Human hair color

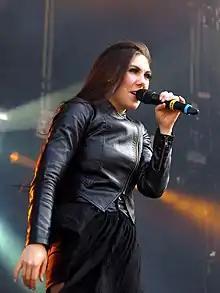
Musician Elize Ryd with brown hair

Brown hair is the second most common human hair color, after black. Brown hair is characterized by higher levels of eumelanin and lower levels of pheomelanin. Of the two types of eumelanin (black and brown), brown-haired people have brown eumelanin; they also usually have medium-thick strands of hair. Brown-haired girls or women of European, West Asian or North African descent are often known as brunettes.